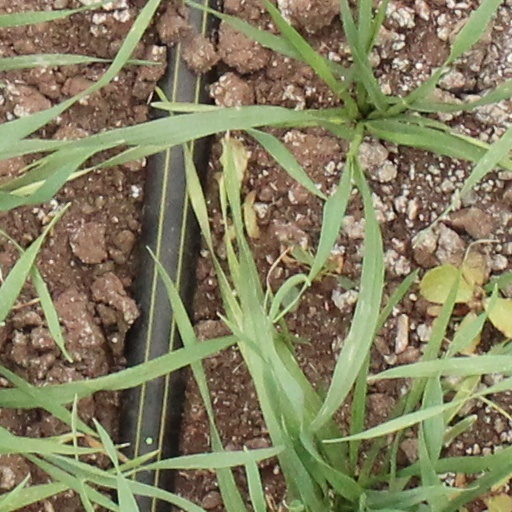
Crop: wheat